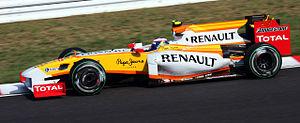
La Renault R29 est la monoplace de Formule 1 engagée par l'équipe ING-Renault F1 Team en championnat du monde de Formule 1 2009.
Renault F1 Team est une écurie de Formule 1, appartenant au constructeur automobile français Renault, engagée sous le nom commercial Renault DP World F1 Team depuis 2020. Elle participe au championnat du monde de Formule 1 en tant que constructeur de châssis et motoriste de 1977 à 1985, de 2002 à 2011 et à partir de 2016. Sur les périodes intermédiaires, Renault s'en est tenue au rôle de motoriste.